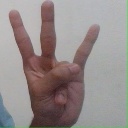
अक्षर: क्ष